Edward Davis (sculptor)

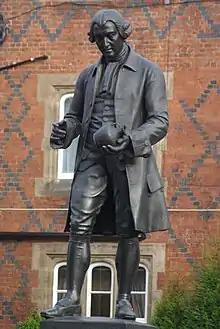
Davis' statue of Josiah Wedgwood in Stoke-on-Trent

He was born in London but his parents were from Carmarthen in south Wales.